Independent Commission on Policing for Northern Ireland

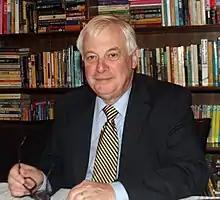
Chris Patten, former Governor of Hong Kong led ‘A New Beginning: Policing in Northern Ireland - The Report of the Independent Commission on Policing for Northern Ireland’ (1999) (referred to as the Patten Report)

A post conflict solution arising from the Independent Commission on Policing, led by Chris Patten, included proposals for more inclusive policing arrangements. The aim was to create a police force more representative of the society it serves. The immediate rebranding of policing to the "PSNI" (Police Service of Northern Ireland) sought to overcome the backdrop of discrimination that had become synonymous with the former institution. The report was a comprehensive plan including proactive measures regarding gender equality, community awareness training and changing the culture and ethos of the police.